Pallas's squirrel

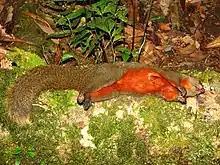
Some populations (this from Arunachal Pradesh, India) have a bright red belly, but in others it is much duller or may only have a reddish/orangish tinge

Pallas's squirrel is a medium-sized tree squirrel, with a head-body length of , and a tail in length. Both sexes are of similar size and appearance, and weigh between . The colour of the pelt varies considerably between the many different subspecies, but is generally brownish on the upper body with a more reddish tint on the belly, and often with some black on the tail. The precise pattern and shades of the fur are often used to distinguish subspecies from one another, but make it difficult to distinguish the species as a whole from other, similarly variable, tree squirrel species.